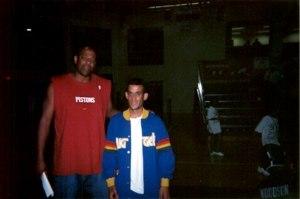
Earl Cureton, né le 3 septembre 1957 à Détroit, dans le Michigan, est un ancien joueur américain de basket-ball. Il évolue durant sa carrière aux postes d'ailier fort et de pivot.